Oecusse

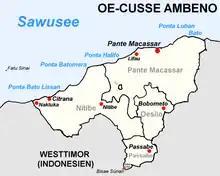
Subdivisions of Oecusse

Oecusse and Ambeno are the names of the two original kingdoms in the area, of which Ambeno existed before the colonial period.